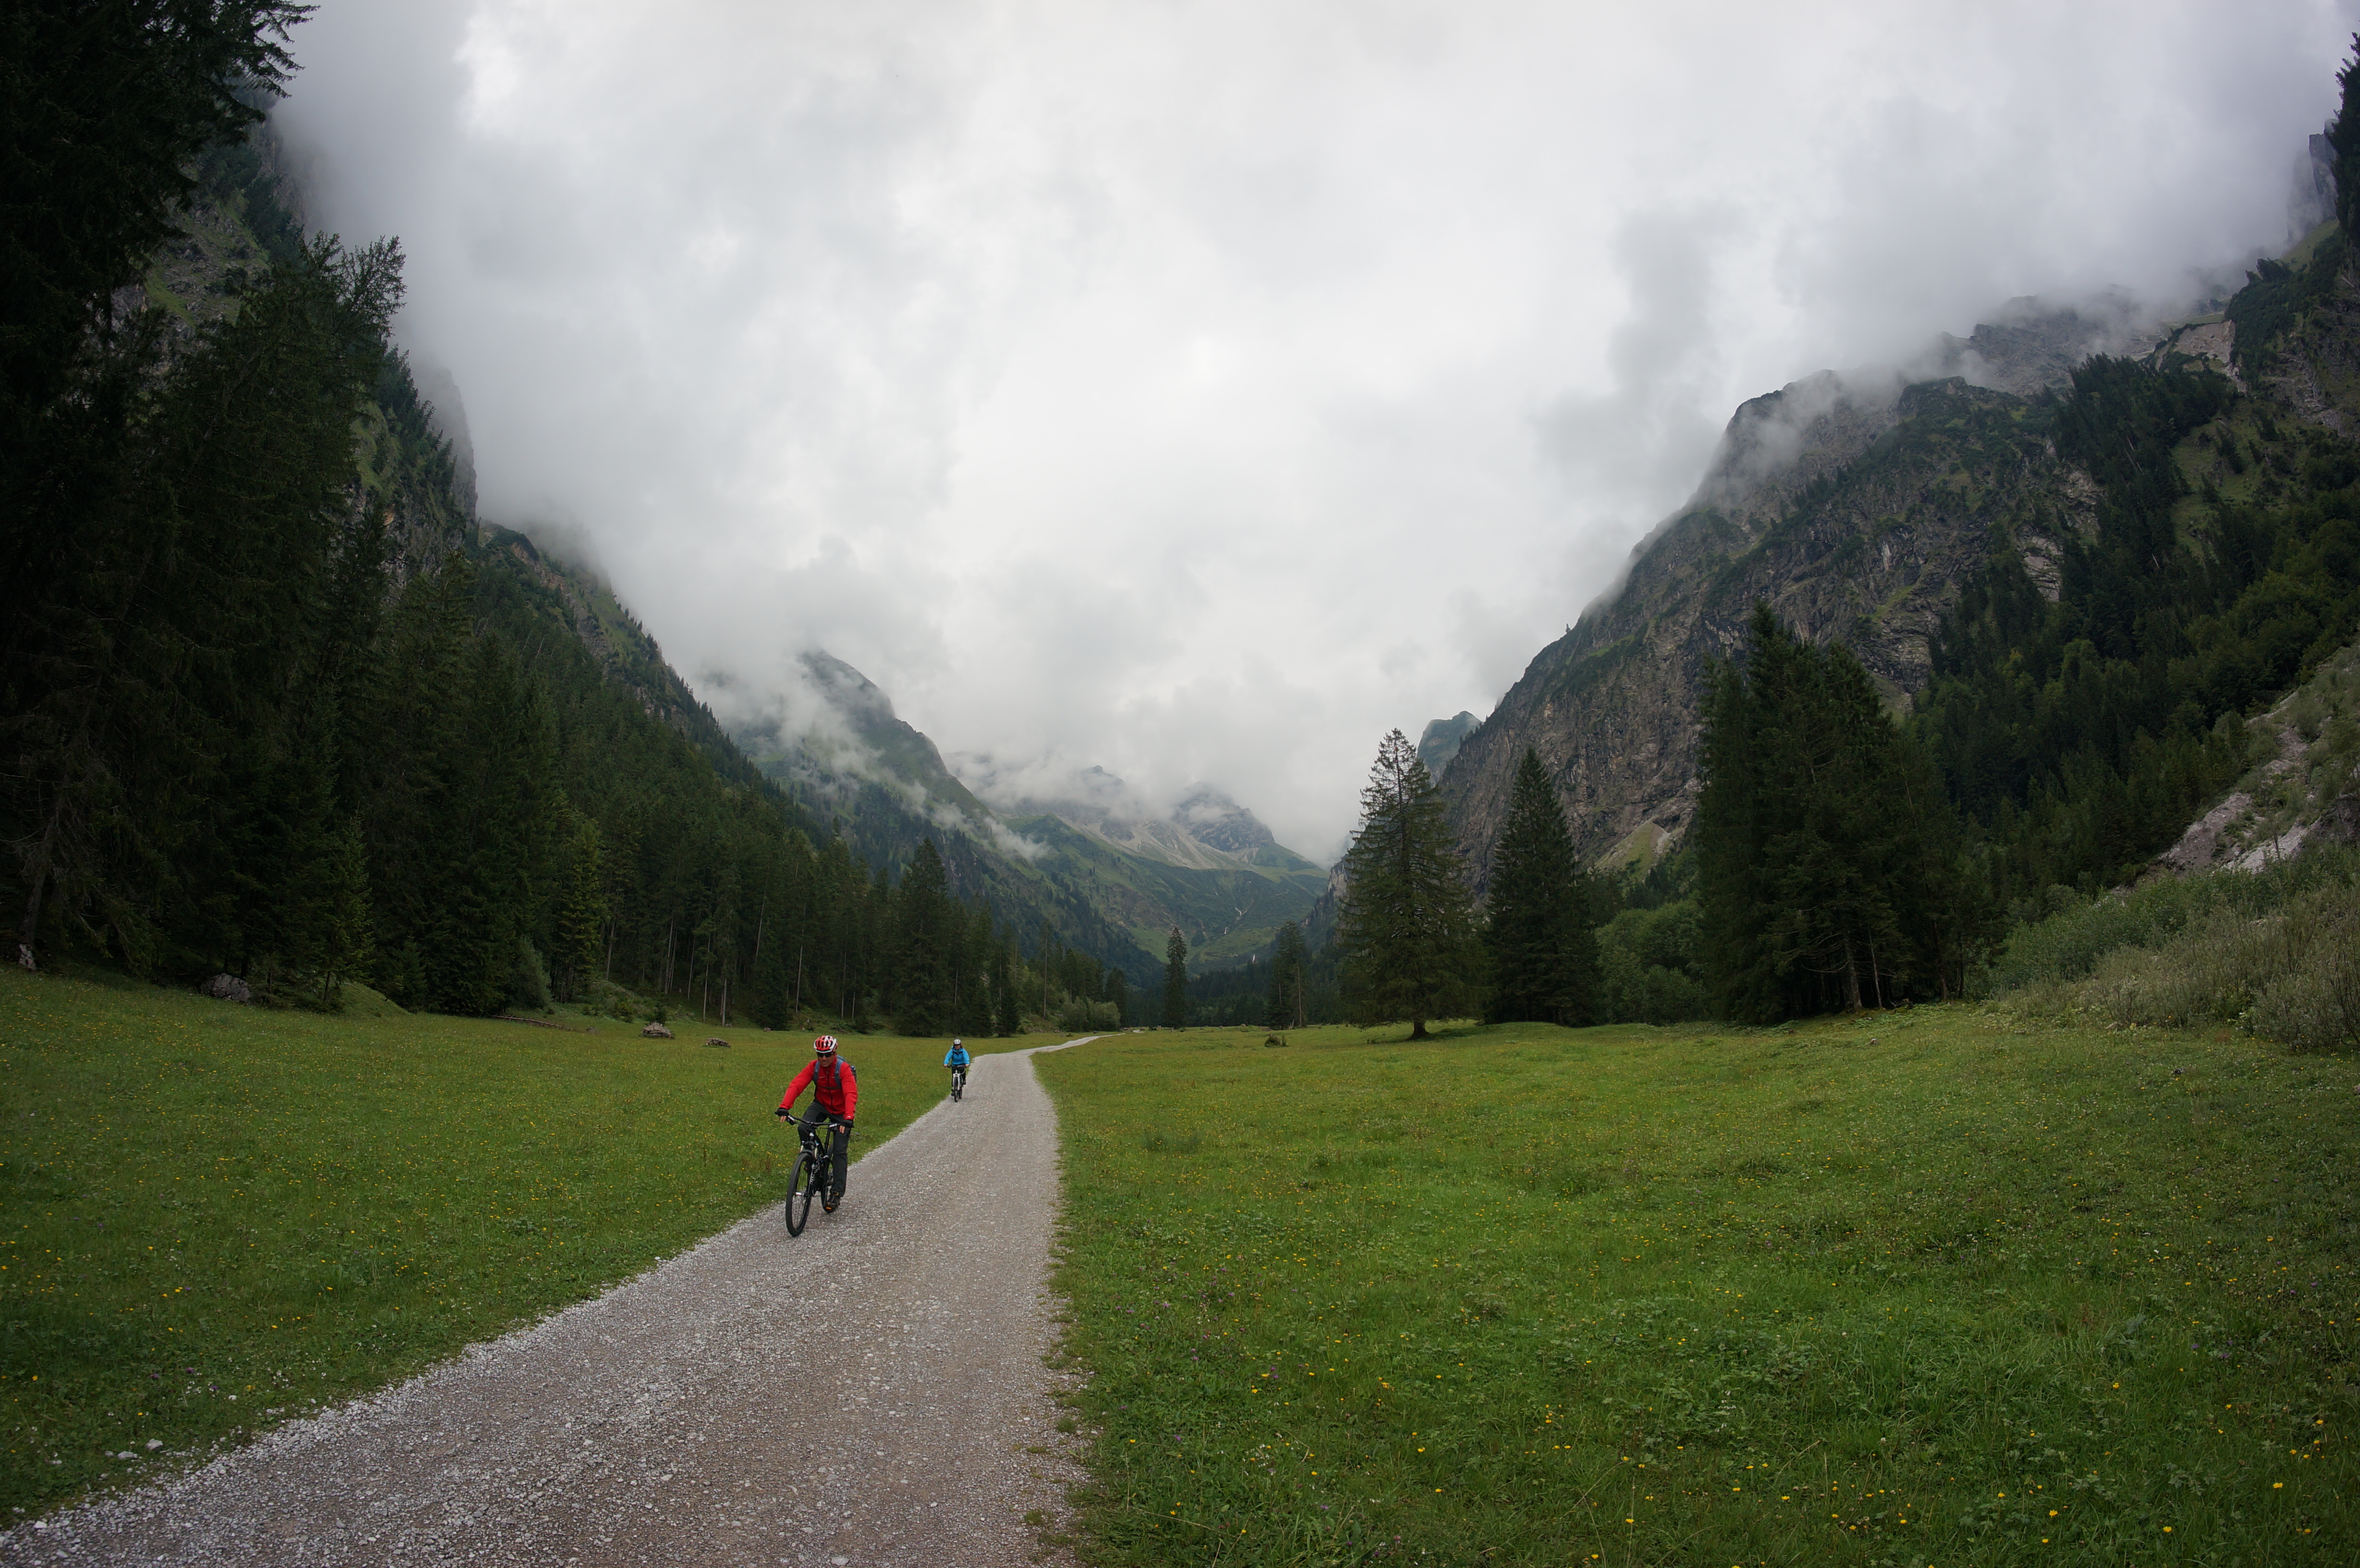
nature, wilderness, walking, mountain, cloud, hiking, trail, meadow, hill, adventure, valley, mountain range, highland, ridge, 2015, alps, plateau, germany, deutschland, walimex, samyang, sony, bayern, fell, nex, nex6, lenstagged, steffenzahn, walimex8mm, 8mm, oberstdorf, rural area, landform, mountain pass, geographical feature, atmospheric phenomenon, mountainous landforms